Summer Place Wanted

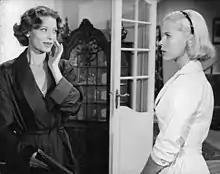
Still with Birgitte Reimer and Bibi Andersson

Summer Place Wanted is a 1957 Swedish comedy film directed by Hasse Ekman. It was entered into the 1st Moscow International Film Festival, where Ekman was nominated for a Grand Prix.